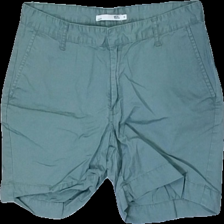
View: front
Type: Shorts
Category: Ladies
Brand: Lager 157
Colors: Green
Material: 100% Cotton
Cut: Cropped
Size: S
Price range: 50-100
Recommended usage: Reuse
Description: green cropped shorts